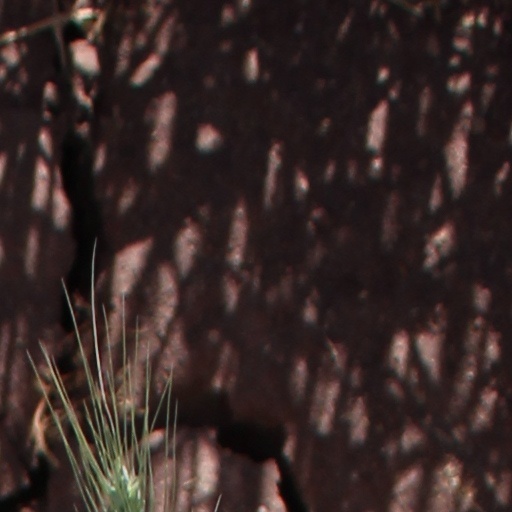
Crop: wheat